Susannah of the Mounties (film)

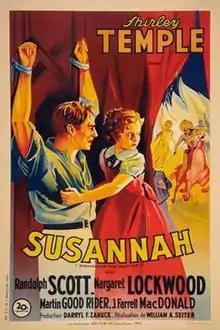
Theatrical release poster

Susannah of the Mounties is a 1939 American Western film directed by William A. Seiter and starring Shirley Temple, Randolph Scott, and Margaret Lockwood. Based on the 1936 novel "Susannah of the Mounties" by Muriel Denison, the film is about an orphaned survivor of an Indian attack in the Canadian West who is taken in by a Mountie and his girlfriend. Following additional Indian attacks, the Mountie is saved from the stake by the young girl's intervention with the Indian chief.